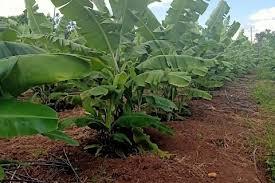
Shamba la migomba limejipanga vizuri. Mimea ikiwa na majani mapana ya kijani kibichi. Udongo mwekundu unatawala kati ya mistari ya migomba. Hali hii inaashiria kilimo kilichoendelea vizuri katika eneo la vijijini.